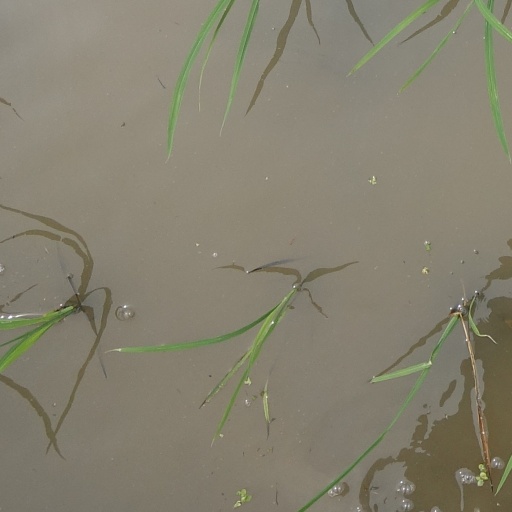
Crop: rice